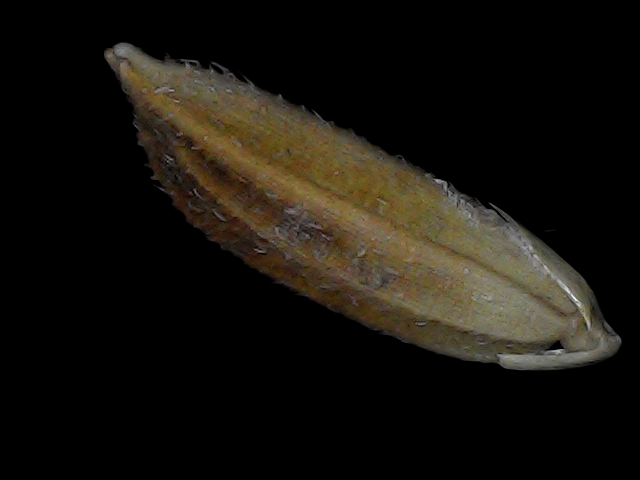
Rice variety: Bd56